Horb am Neckar

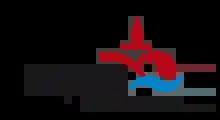
Official logo

Horb am Neckar is a town in the southwest of the German state of Baden-Württemberg. It is located on the Neckar river, between Offenburg to the west (about away) and Tübingen to the east (about away). It has around 25,000 inhabitants, of whom about 6,000 live in the main town of Horb, and the remainder in 18 associated villages and districts which form part of the same municipality. If the entire municipality is counted, it is the largest town in the District of Freudenstadt.